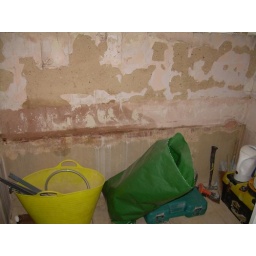
The bath is gone :D and so are the tiles.. shame about the wall that was underneath :S